2nd East Riding Artillery Volunteers

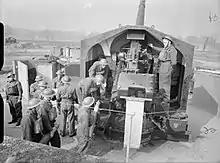
4.5-inch gun and crew in Yorkshire during the Blitz.

In October 50th Division returned to the Ypres sector to take part in the last and worst phase of the Third Ypres Offensive, the Second Battle of Passchendaele. Here the problem was to get the guns up through the mud close enough to the line to fire a barrage to support the infantry through the Germans' deep defences. Five separate barrages were fired, the field guns participating in the creeping barrage and then the standing barrage. Zero hour was at 05.40 on 26 October, but from the first the infantry struggling through the mud could not keep up with the barrage, which had no effect on the concrete pillboxes. The three attacking battalions of the Northumberland Fusiliers suffered appalling casualties and gained almost no ground, while the gunners suffered heavily from shellfire, both high explosive and mustard gas. Some advances were made on 30 and 31 October, and the division was finally withdrawn for rest and training on 9 November.